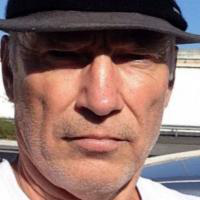
Age group: age 56-65